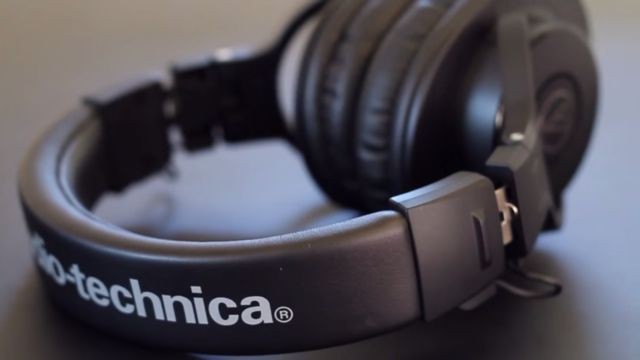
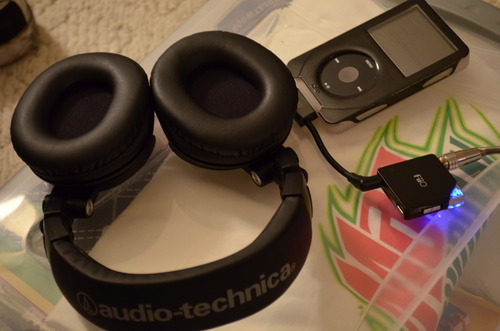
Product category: headphones
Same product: no